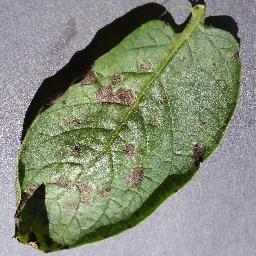
Etiqueta: Tizon_Temprano